Eleanor Calvert

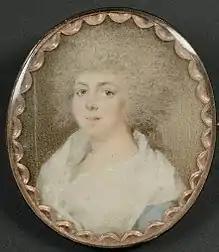
Miniature painting of Eleanor Calvert, 1780, by an unknown artist; possibly the Irish-American painter John Ramage

Eleanor Calvert Custis Stuart (born Eleanor Calvert; 1758 – September 28, 1811) was a member of the wealthy American Calvert family of Maryland. She was the wife of politician John Parke Custis who was the son of Daniel Parke Custis and Martha Custis (later Washington), and the stepson of President George Washington. She and John had seven children. She was widowed when John Parke Custis died of disease at the end of the American Revolution at Yorktown where he served with his stepfather, George Washington. Eleanor married David Stuart, an Alexandria physician and business associate of George Washington on November 20, 1783.